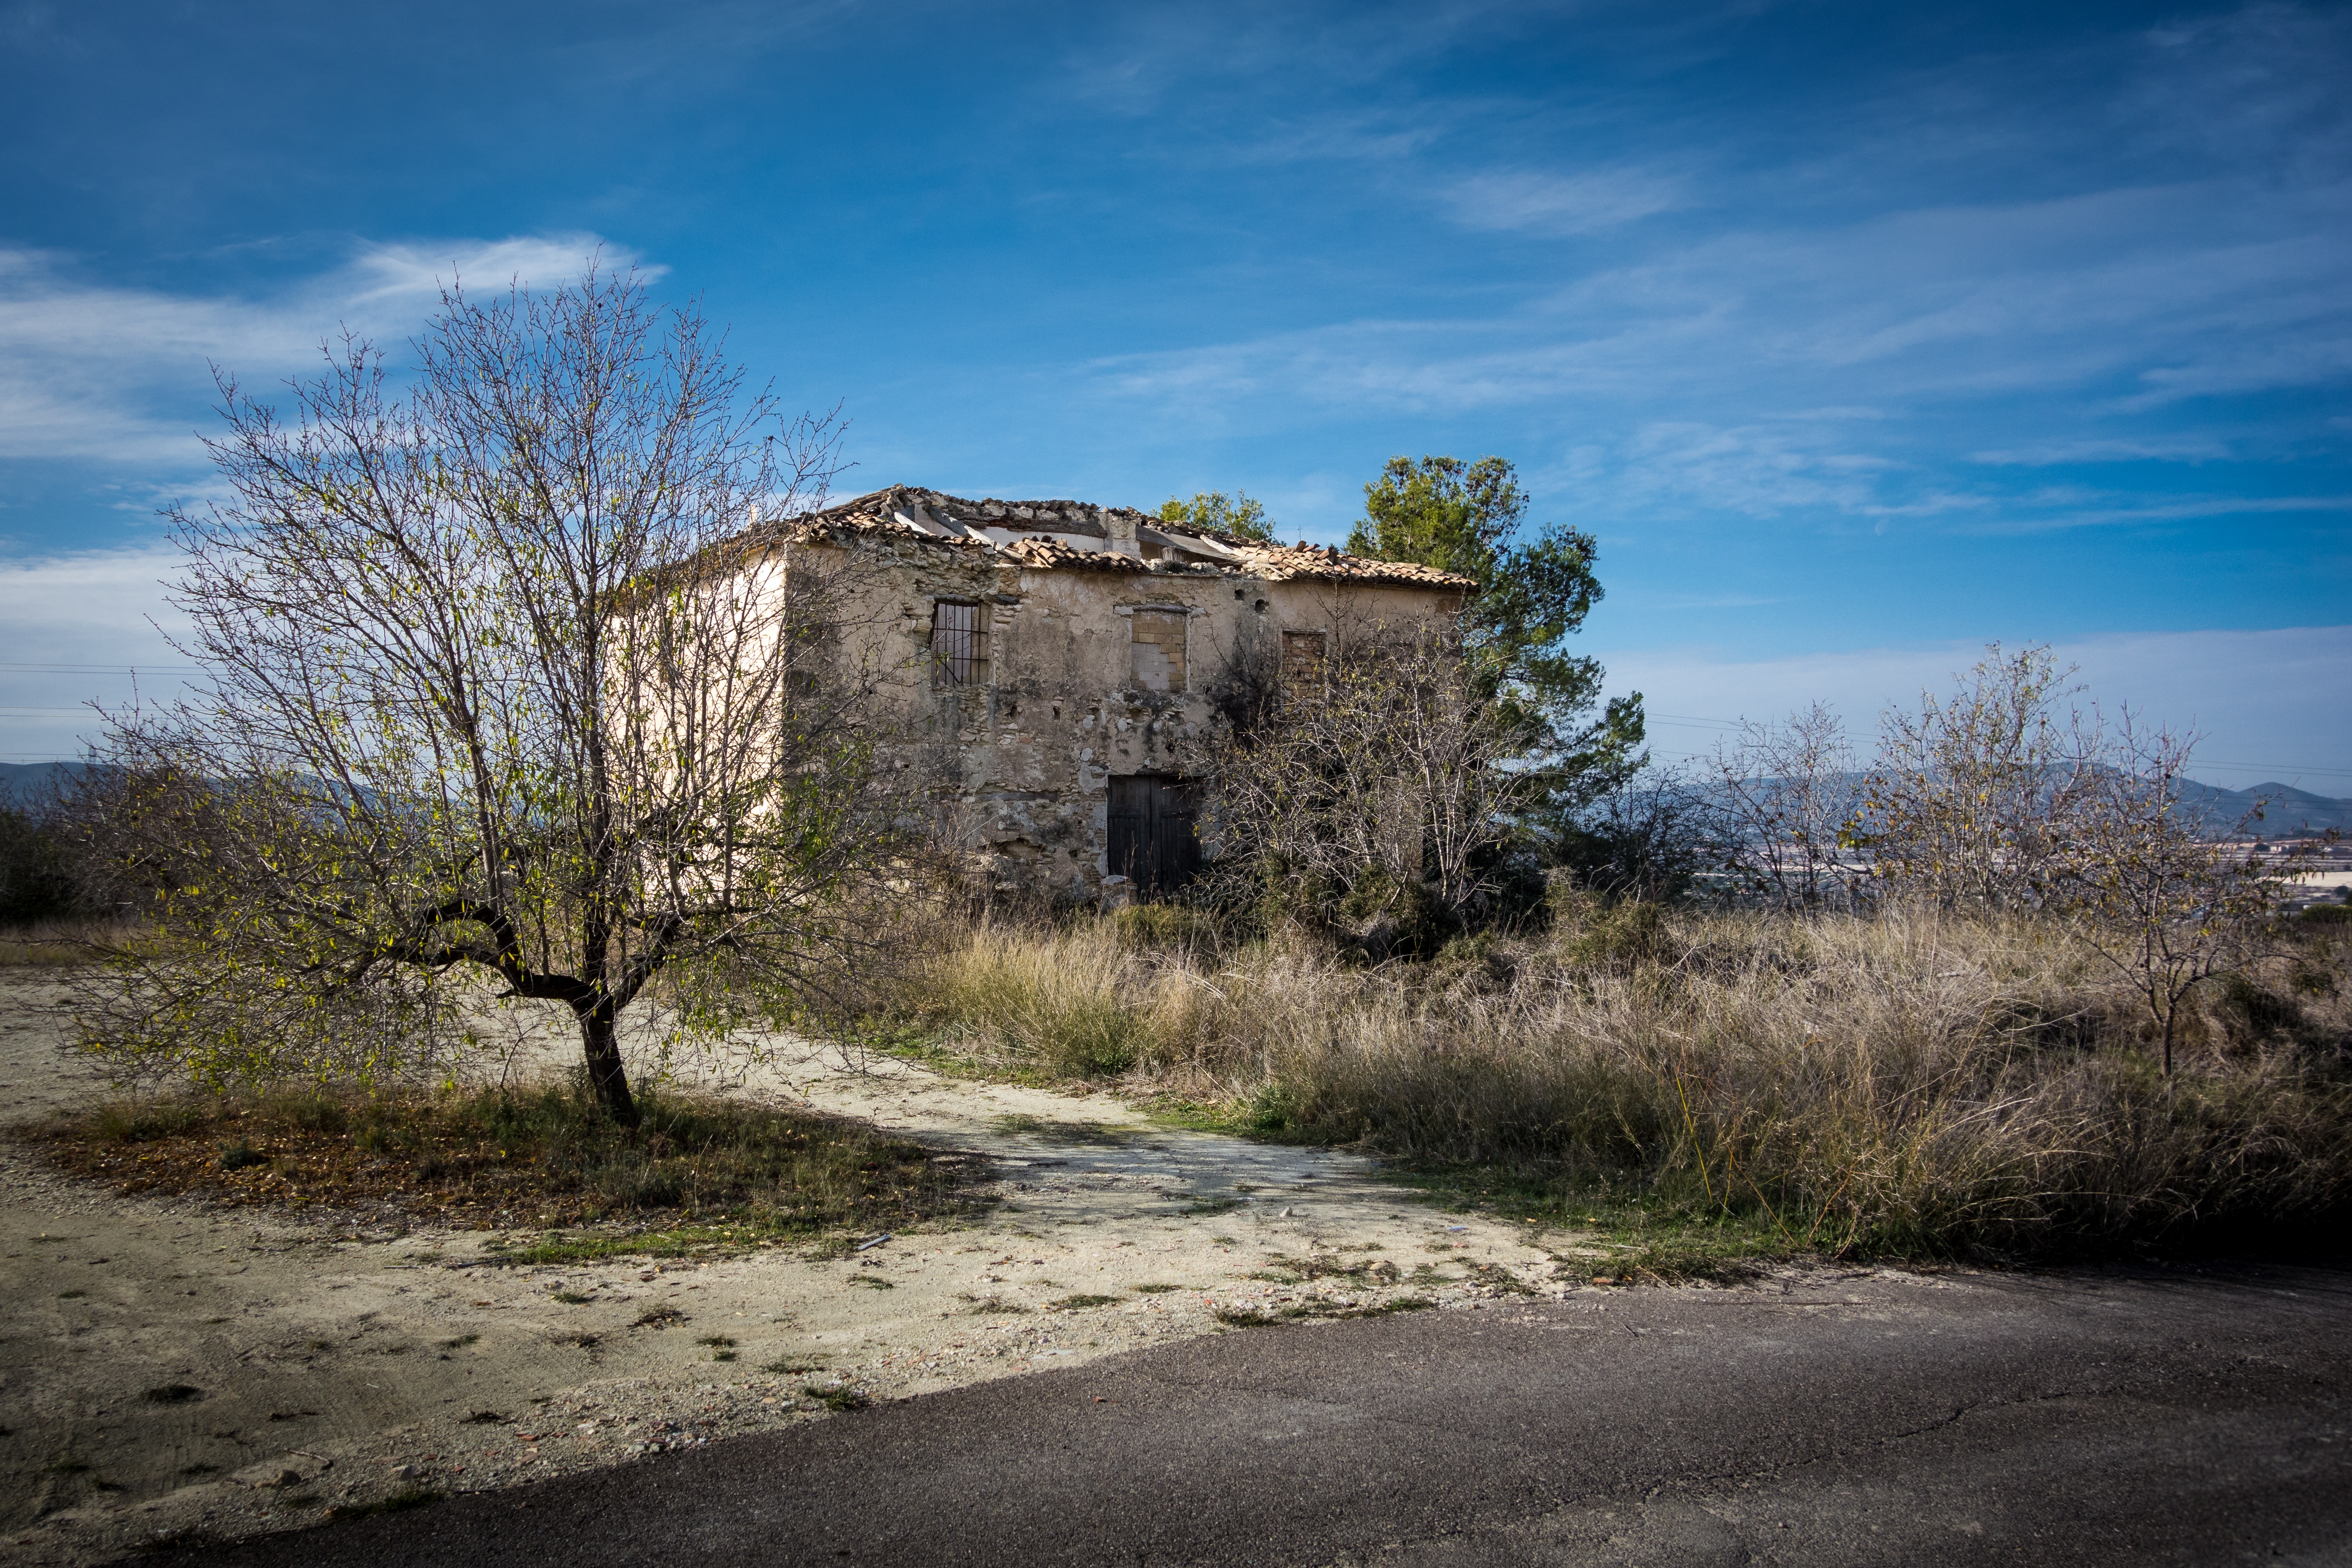
landscape, tree, rock, mountain, hill, building, fortification, old house, ruins, estate, rural area, casa vieja, bed and breakfast, house ruins